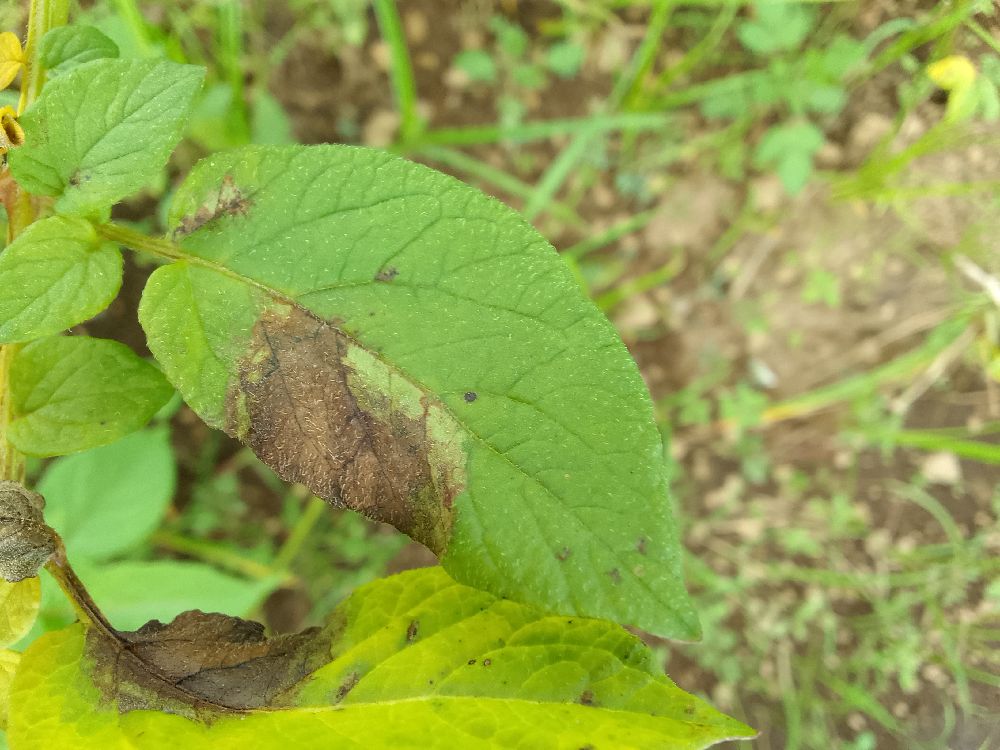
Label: Late blight